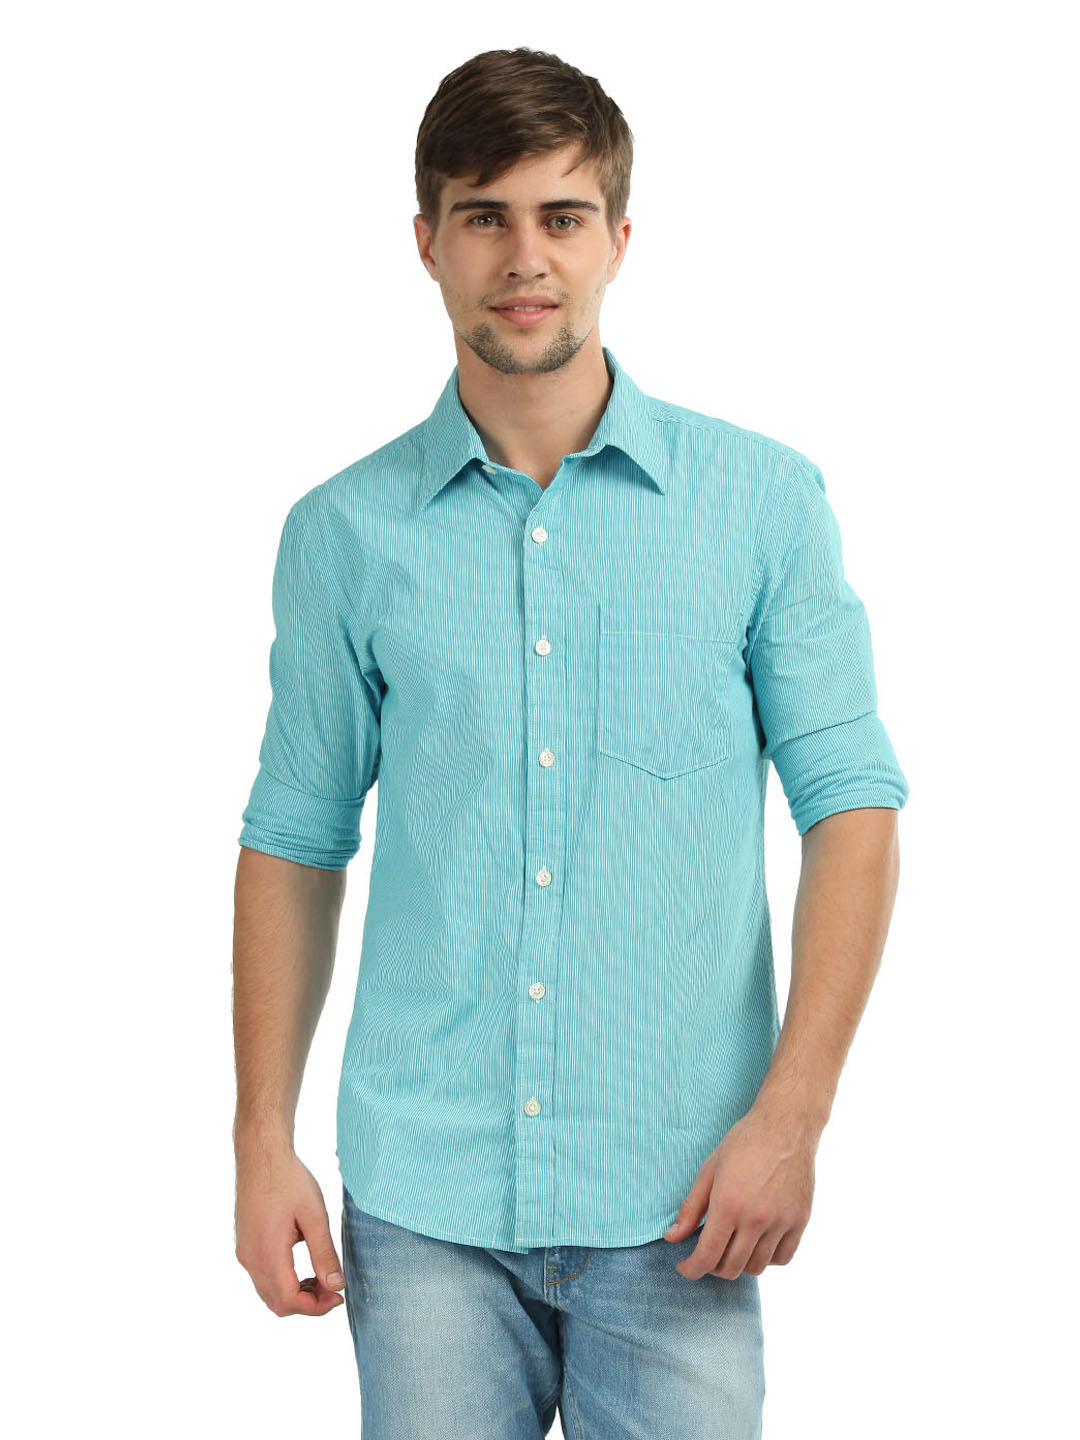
Myntra Men Turquoise Blue Striped Shirt
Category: Apparel / Topwear / Shirts
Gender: Men
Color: Turquoise Blue
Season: Summer 2012
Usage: Casual